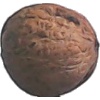
Label: walnut